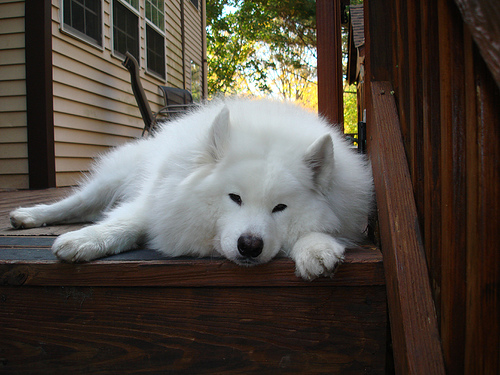
Animal: dog
Breed: samoyed